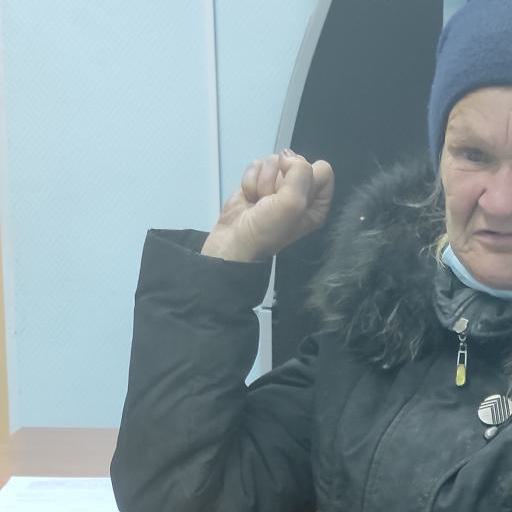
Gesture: fist